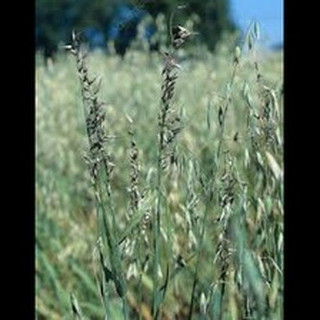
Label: wheat_smut